Old Church Slavonic

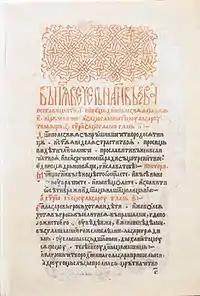

Initially Old Church Slavonic was written with the Glagolitic alphabet, but later Glagolitic was replaced by Cyrillic, which was developed in the First Bulgarian Empire by a decree of Boris I of Bulgaria in the 9th century. Of the Old Church Slavonic canon, about two-thirds is written in Glagolitic.